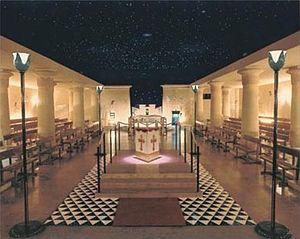
L'Antiquus Mysticusque Ordo Rosae Crucis, également connu par le sigle AMORC, ou encore sous la terminologie « ordre de la Rose-Croix », est une association loi de 1901 qui se définit lui-même comme étant « un mouvement philosophique, initiatique et traditionnel mondial, non sectaire et non religieux, apolitique, ouvert aux hommes et aux femmes, sans distinction de race, de religion ou de position sociale. Sa devise est : « la plus large tolérance dans la plus stricte indépendance ». Il affirme aider ses membres à atteindre un certain équilibre humain par la réalisation d'une maîtrise personnelle au travers d'une doctrine d'ordre ésotérique et mystique.